Pennsylvania Route 885

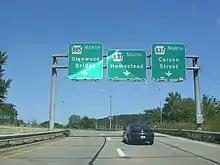
PA 885 interchange with PA 837 in Pittsburgh.

PA 885 starts in the Wilson section of the city of Clairton at the intersection with State Street (Pennsylvania Route 837). From there, the route runs uphill heading southwest as Walnut Avenue before turning north at the west end of Clairton. Outside the vicinity, the route journeys northwest as Clairton Road while traversing a rural and mountainous region of Allegheny County. PA 885 then travels towards the north while passing through the western regions of the borough of West Mifflin. Shortly after becoming a four-lane undivided highway, it bypasses the former Century III Mall to the East.